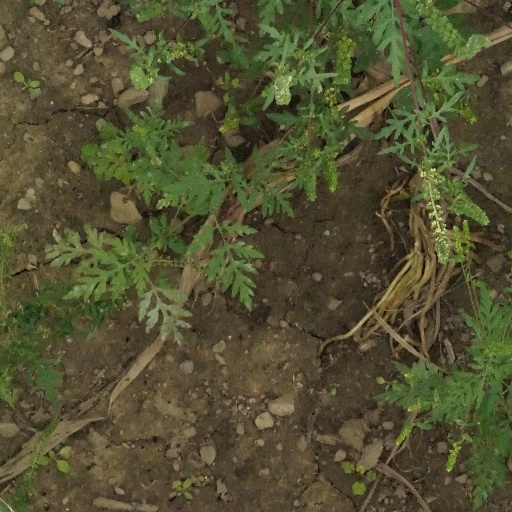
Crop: maize; corn